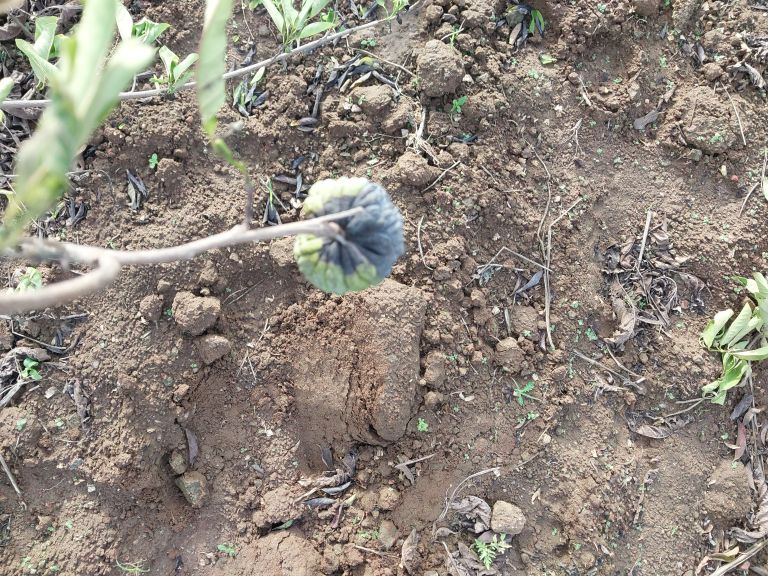
Disease label: Blank Canker